Birrwil

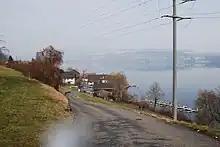
Birrwil and Lake Hallwil

Birrwil is located in the Seetal valley, on the western shore of Lake Hallwil. It is situated on four thin terraces on the steep east slopes of Mounts Eichhalde and Güggeliberg, between above the lake surface. The shore of the lake is unusually undeveloped. Elevations in the municipality range between .